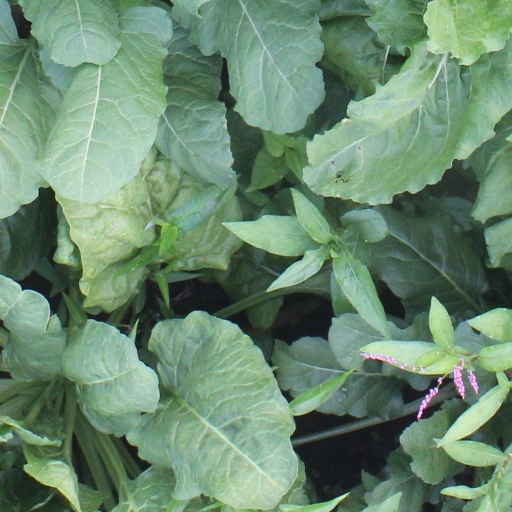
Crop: sugar beet